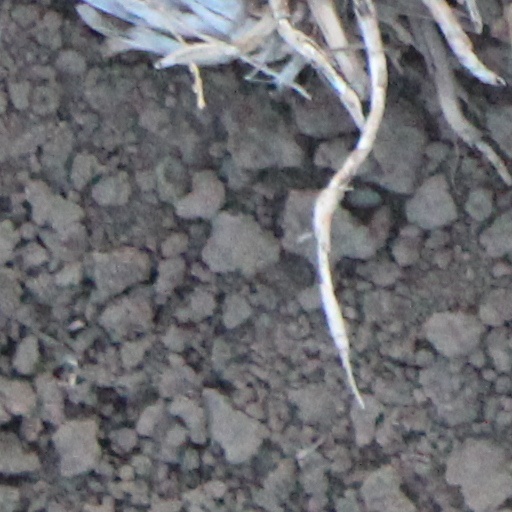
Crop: wheat